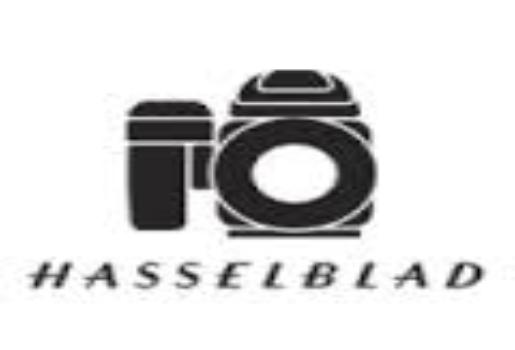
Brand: Hasselblad
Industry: Electronic